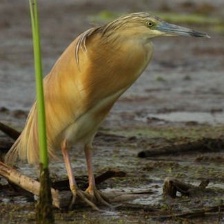
Species: SQUACCO HERON
Scientific name: ARDEOLA RALLOIDES
ImageNet parent category: little_blue_heron